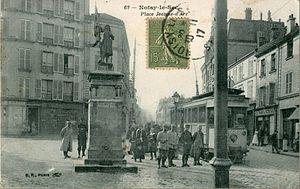
La Compagnie des tramways de l'Est parisien exploitait entre 1900 et 1921 un réseau de tramways électriques à l'est de Paris.
Jeanne d'Arc est une statue d'Adolphe Roberton, dont de nombreux exemplaires sont érigés en France dans l'espace public.
La place Jeanne-d'Arc à Noisy-le-Sec est un carrefour important de cette ville.